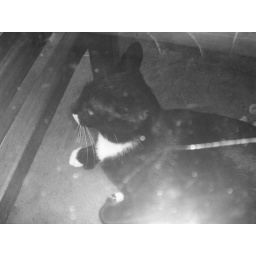
Cat under glass table